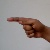
The image shows a hand gesture representing the letter 'G' in Indian Sign Language.